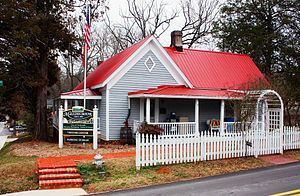
Mauldin House
Mauldin House er et historisk hjem i Clarkesville, Georgia. Huset er en del af National Register of Historic Places.